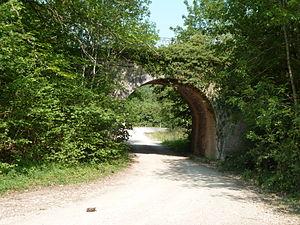
Tunnel sous la ligne de chemin de fer désaffectée de Sorcy à Wassy et Montier-en-Der (Ligne Jessains - Sorcy), qui passait par Void, Sauvoy, Mauvages, Gondrecourt-le-Château, Luméville-Chassey, etc... Le service voyageur y sera supprimé le 01.07.1938, et le fret le 17.05.1953.
La ligne de Jessains à Sorcy est une ligne de chemin de fer en grande partie hors service qui reliait Jessains sur la ligne de Paris-Est à Mulhouse-Ville à Sorcy-Gare sur la ligne de Noisy-le-Sec à Strasbourg-Ville.
Sauvoy est une commune française située dans le département de la Meuse, en région Grand Est.